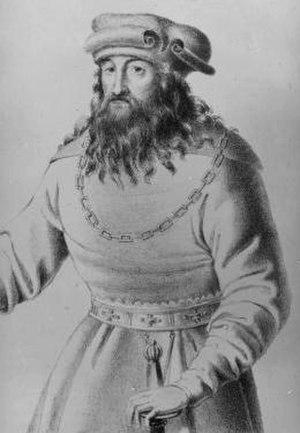
Voici une liste des souverains d'Autriche depuis la création de ce pays en 976 avec l'avènement de la maison de Babenberg.
Albert IV, dit « Albert le Patient », fils d'Albert III d'Autriche et de Béatrice de Nuremberg, il est duc d'Autriche de 1395 à sa mort.
Cette page dresse une liste de personnalités mortes au cours de l'année 1404 :